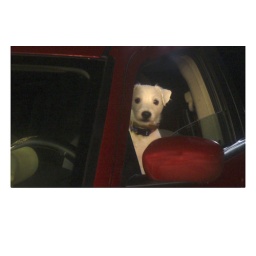
I got a thing for taking pictures of dogs in cars